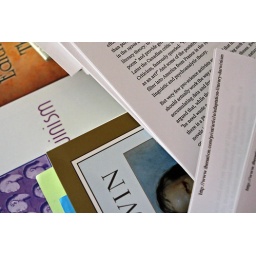
These are the research materials strewn over my living room sofa as I write a paper on Literary Darwinism.